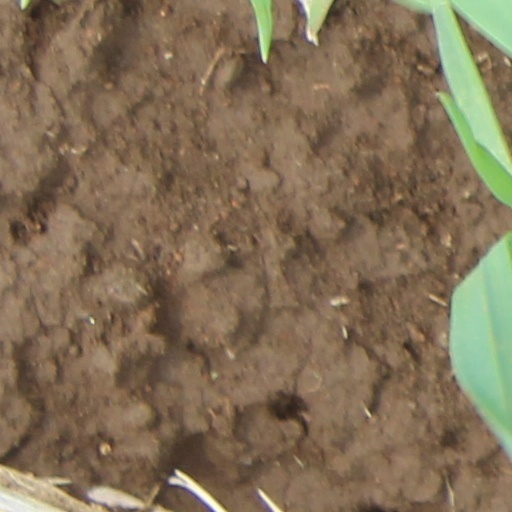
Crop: wheat